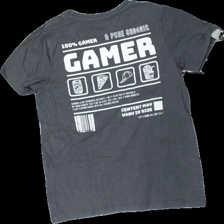
View: back
Type: T-shirt
Category: Children
Brand: Name It
Colors: White, Grey
Material: 100% cotton
Pattern: Other
Cut: Regular, C-collar
Size: 140
Season: All
Price range: 50-100
Recommended usage: Reuse